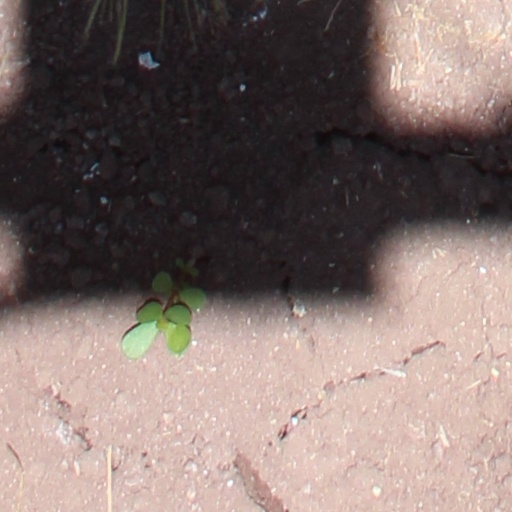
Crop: wheat